Mark Begich

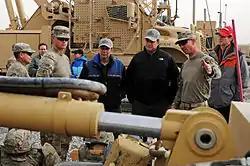
Begich, along with Bill Huizenga, Michigan Congressional representative, and Ron Wyden, Oregon US Senator, visiting military personnel at Kandahar Airfield in January 2012.

On February 27, 2008, Begich announced that he was forming an exploratory committee to run for the United States Senate. After winning the Democratic nomination, he went on to face Republican incumbent Ted Stevens in the general election. Begich was ahead in polls prior to the election. During the campaign, Stevens faced a multiple count indictment on ethics and corruption charges.